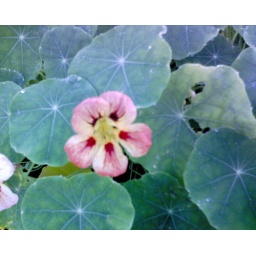
The flower of the nasturtium is edible. It comes in many colors: pink, yellow, orange and reddish